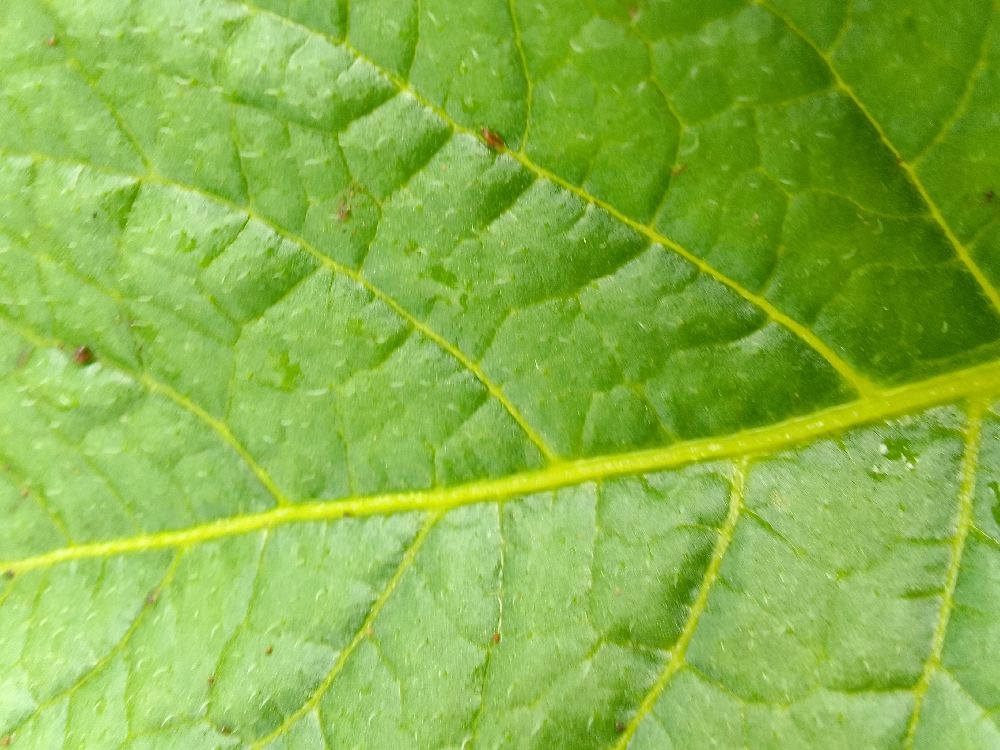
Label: Healthy